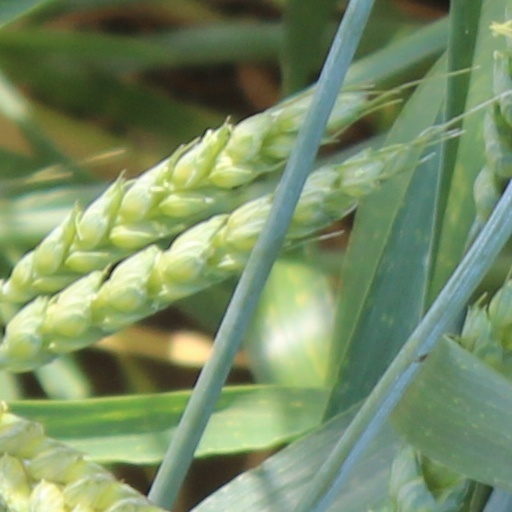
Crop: wheat